Upper limb

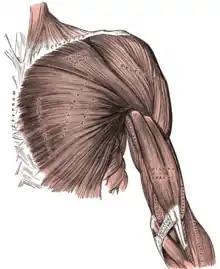
Superficial muscles of the arm

The arm proper ("brachium"), sometimes called the upper arm, the region between the shoulder and the elbow, is composed of the humerus with the elbow joint at its distal end.